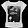
Label: Shirt